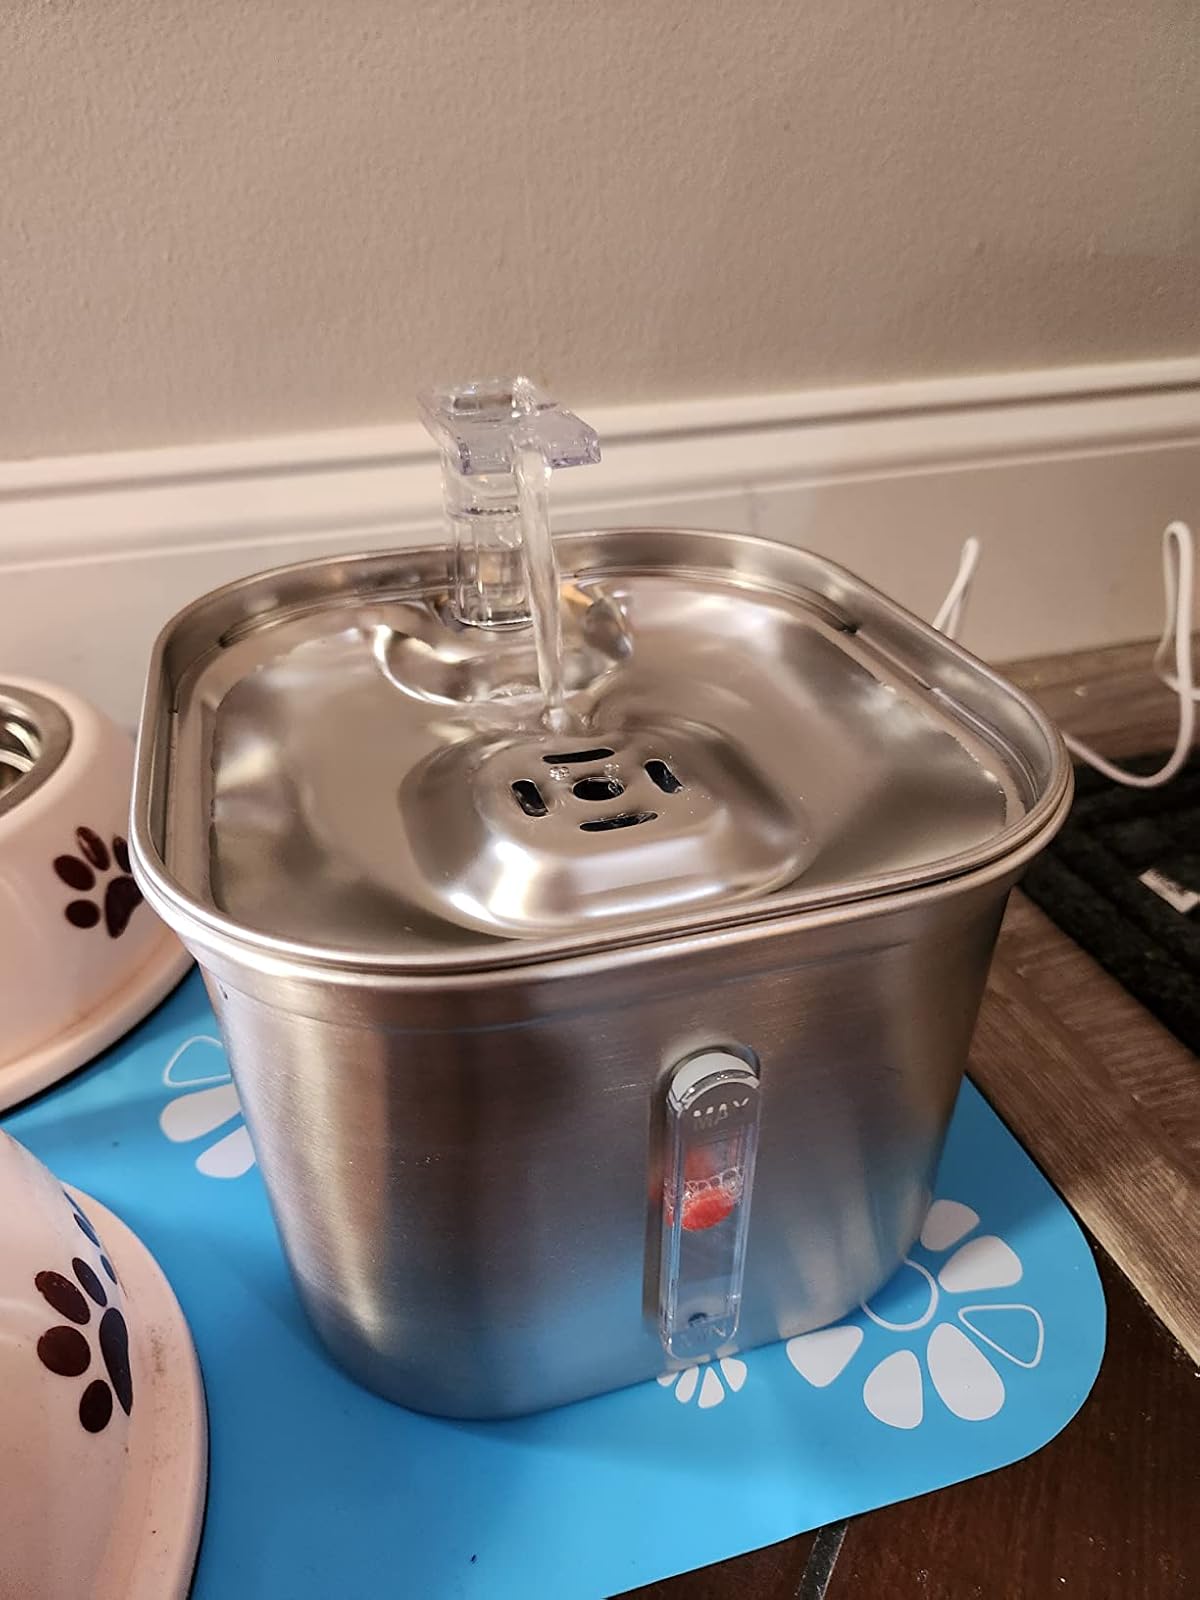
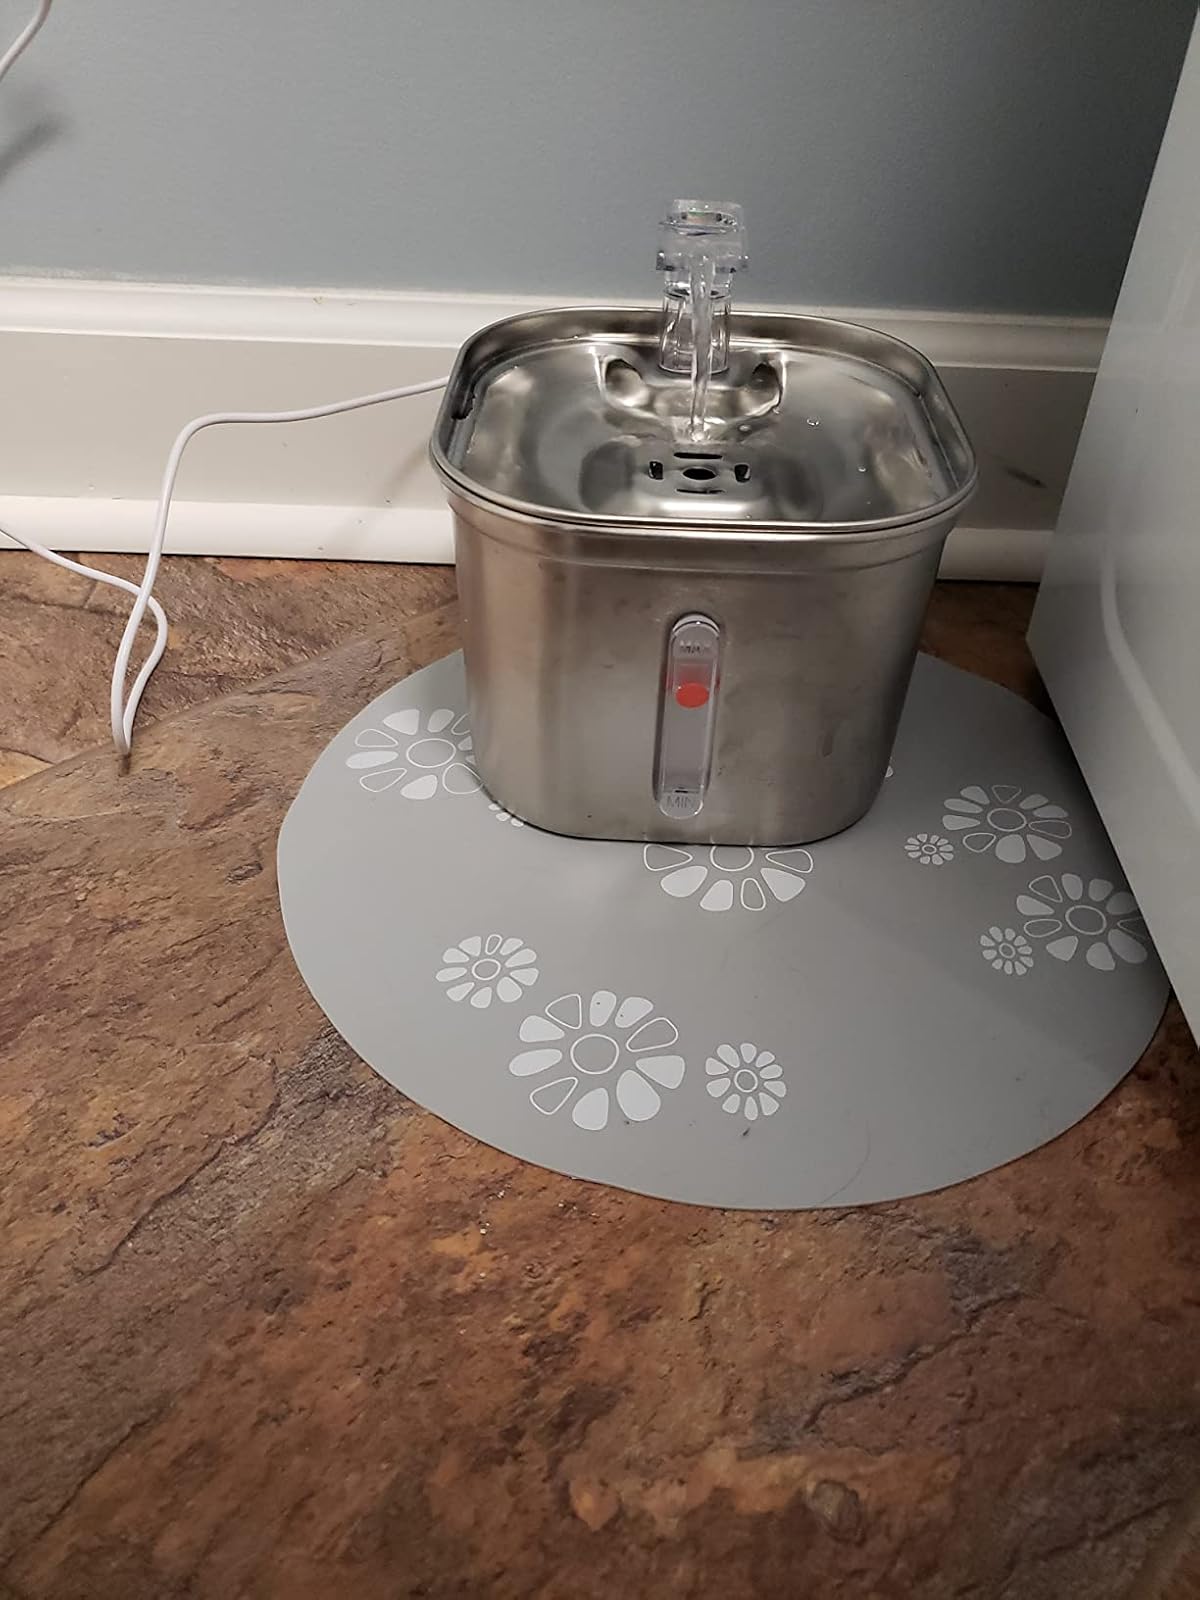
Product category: items_bowl
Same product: yes